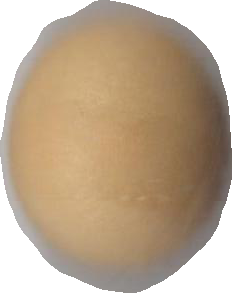
Variety: Dega